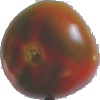
Label: Tomato Maroon 1